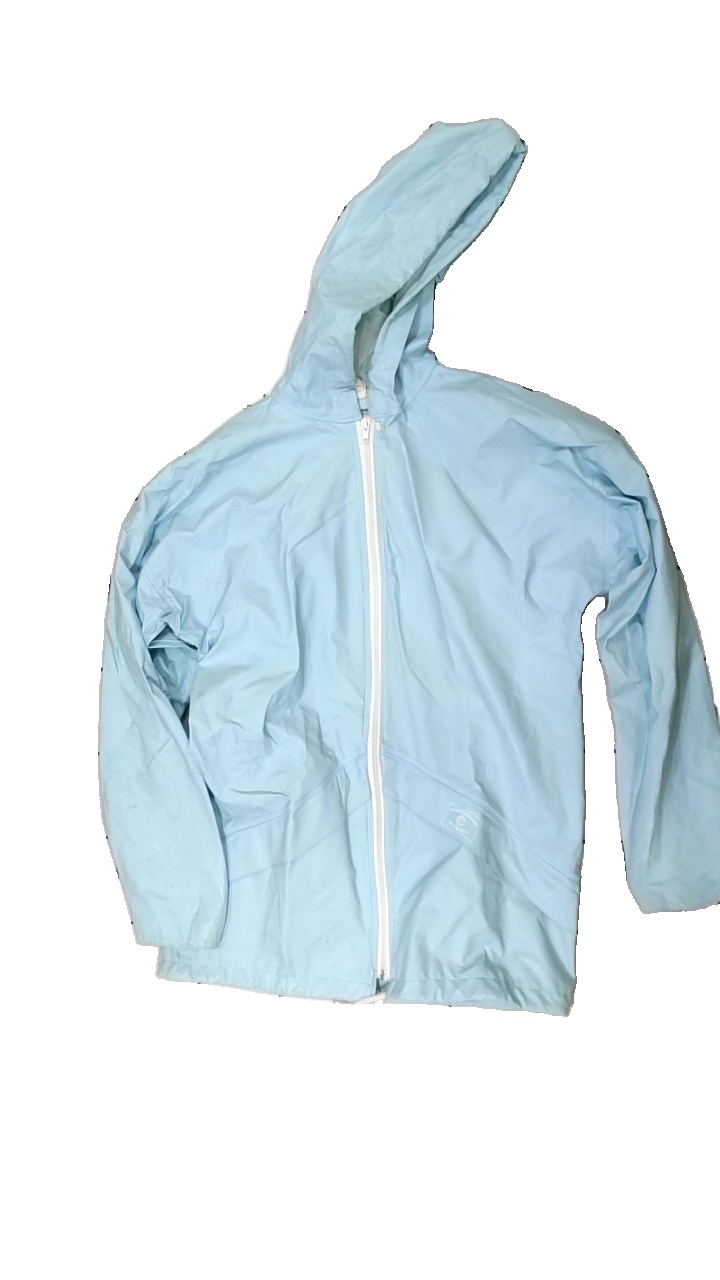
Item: Rain Jacket (Ladies)
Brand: Didriksons
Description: blå regnjacka med fläckar över hela
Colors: Blue
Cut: Regular
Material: ?
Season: Autumn
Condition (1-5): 3
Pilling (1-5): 5
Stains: Major
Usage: Export
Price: <50